Shuichi Takatori

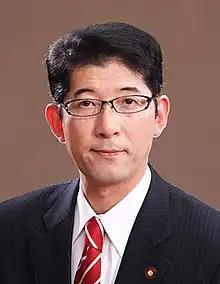
Official portrait, 2011

is a Japanese politician and a former member of the House of Representatives in the Diet for the Liberal Democratic Party. A native of Joetsu, Niigata he was elected for the first time in 2005.